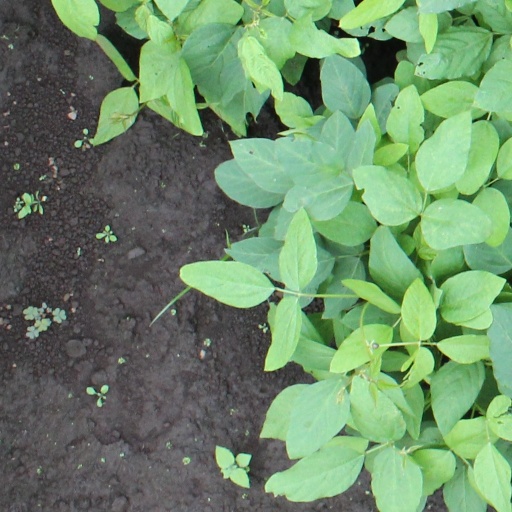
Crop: soybean